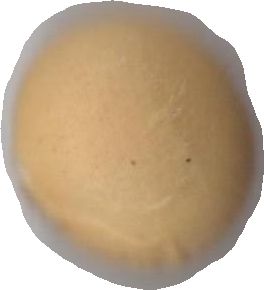
Variety: Dega